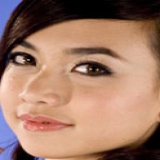
diễn viên Đinh Ngọc Diệp